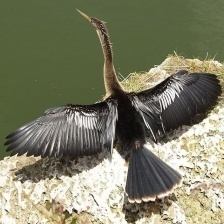
Species: ANHINGA
Scientific name: ANHINGA ANHINGA